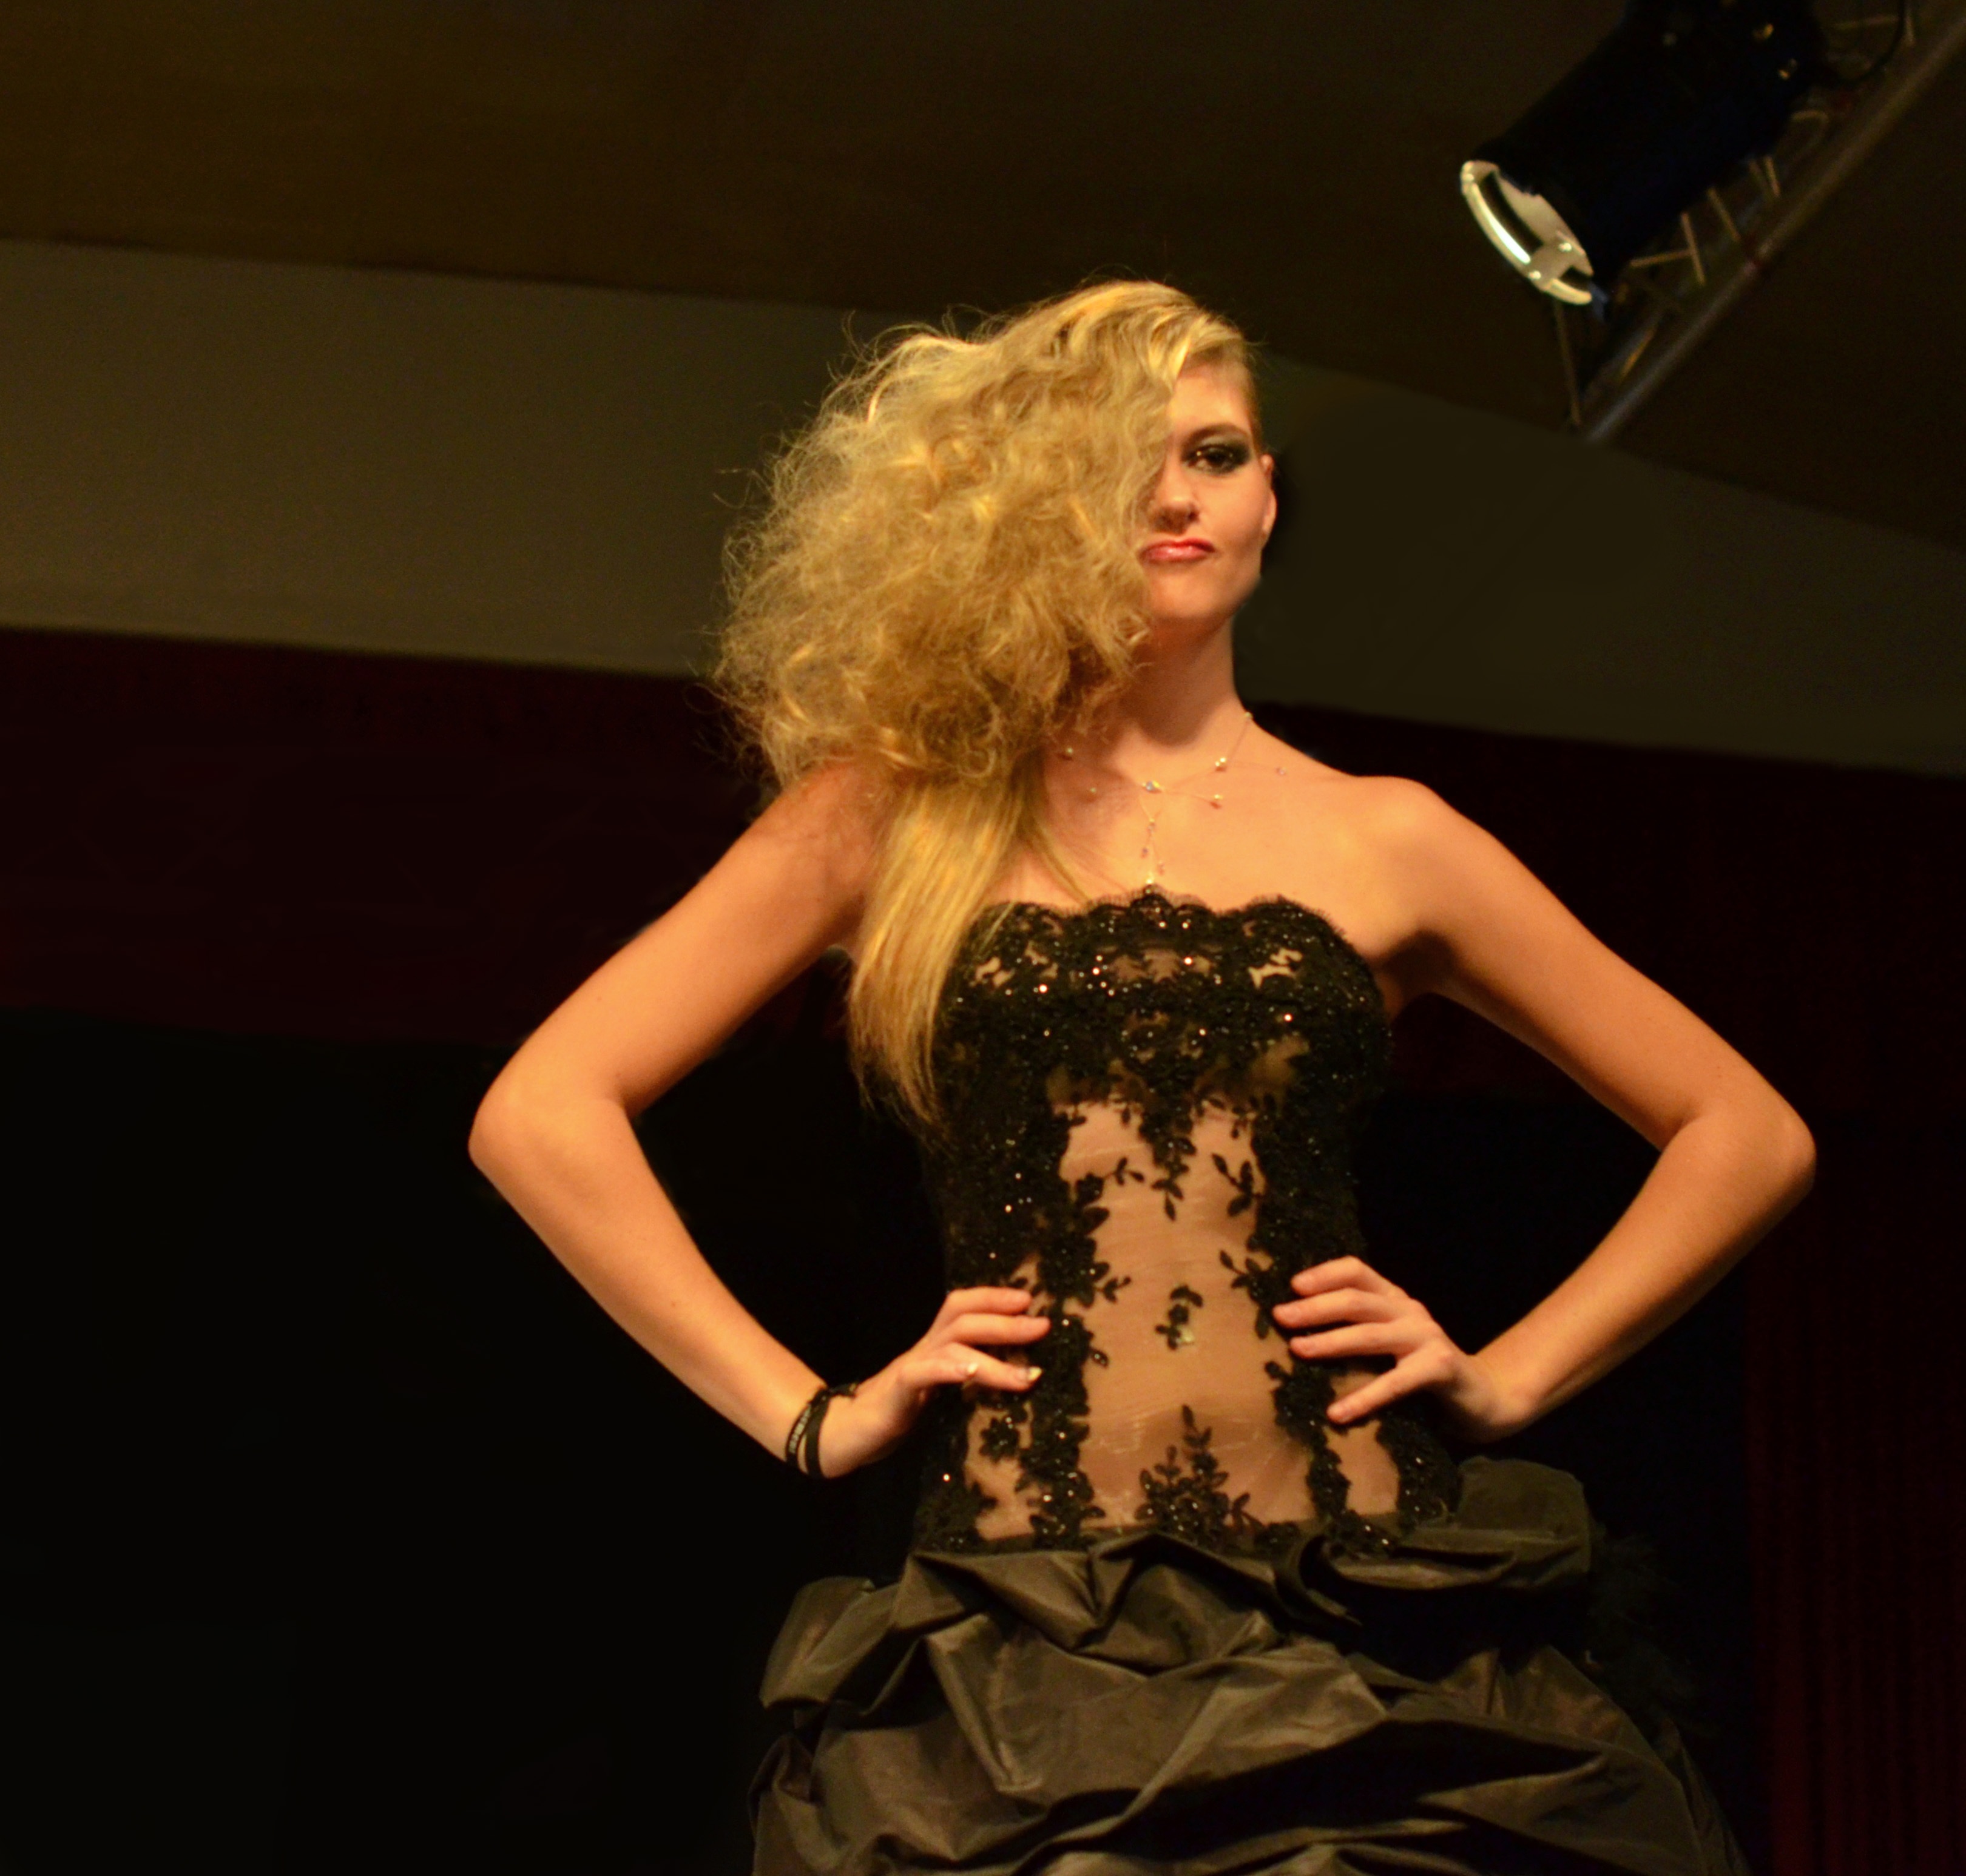
female, singer, model, fashion, lady, dress, beauty, blond, gown, mode, photo shoot, fashion show, supermodel